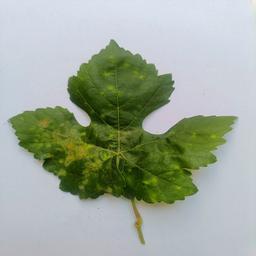
Label: Powdery Mildew